Sawley Abbey

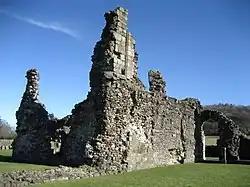
Sawley Abbey

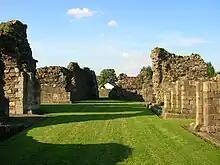
Looking north across the church's transept.

Sawley Abbey was an abbey of Cistercian monks in the village of Sawley, Lancashire, in England (and historically in the West Riding of Yorkshire). Created as a daughter-house of Newminster Abbey, it existed from 1149 until its dissolution in 1536, during the reign of King Henry VIII.